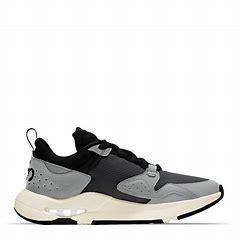
Brand: Jordan
Model: Air Cadence